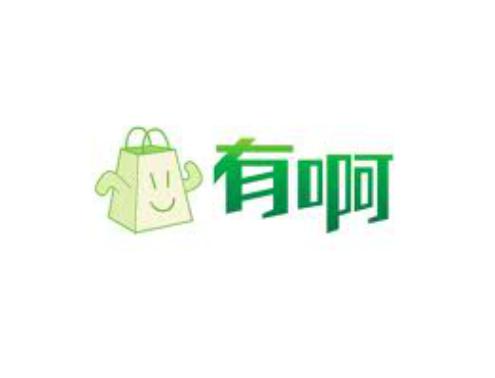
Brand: BaDuYoua
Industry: Others